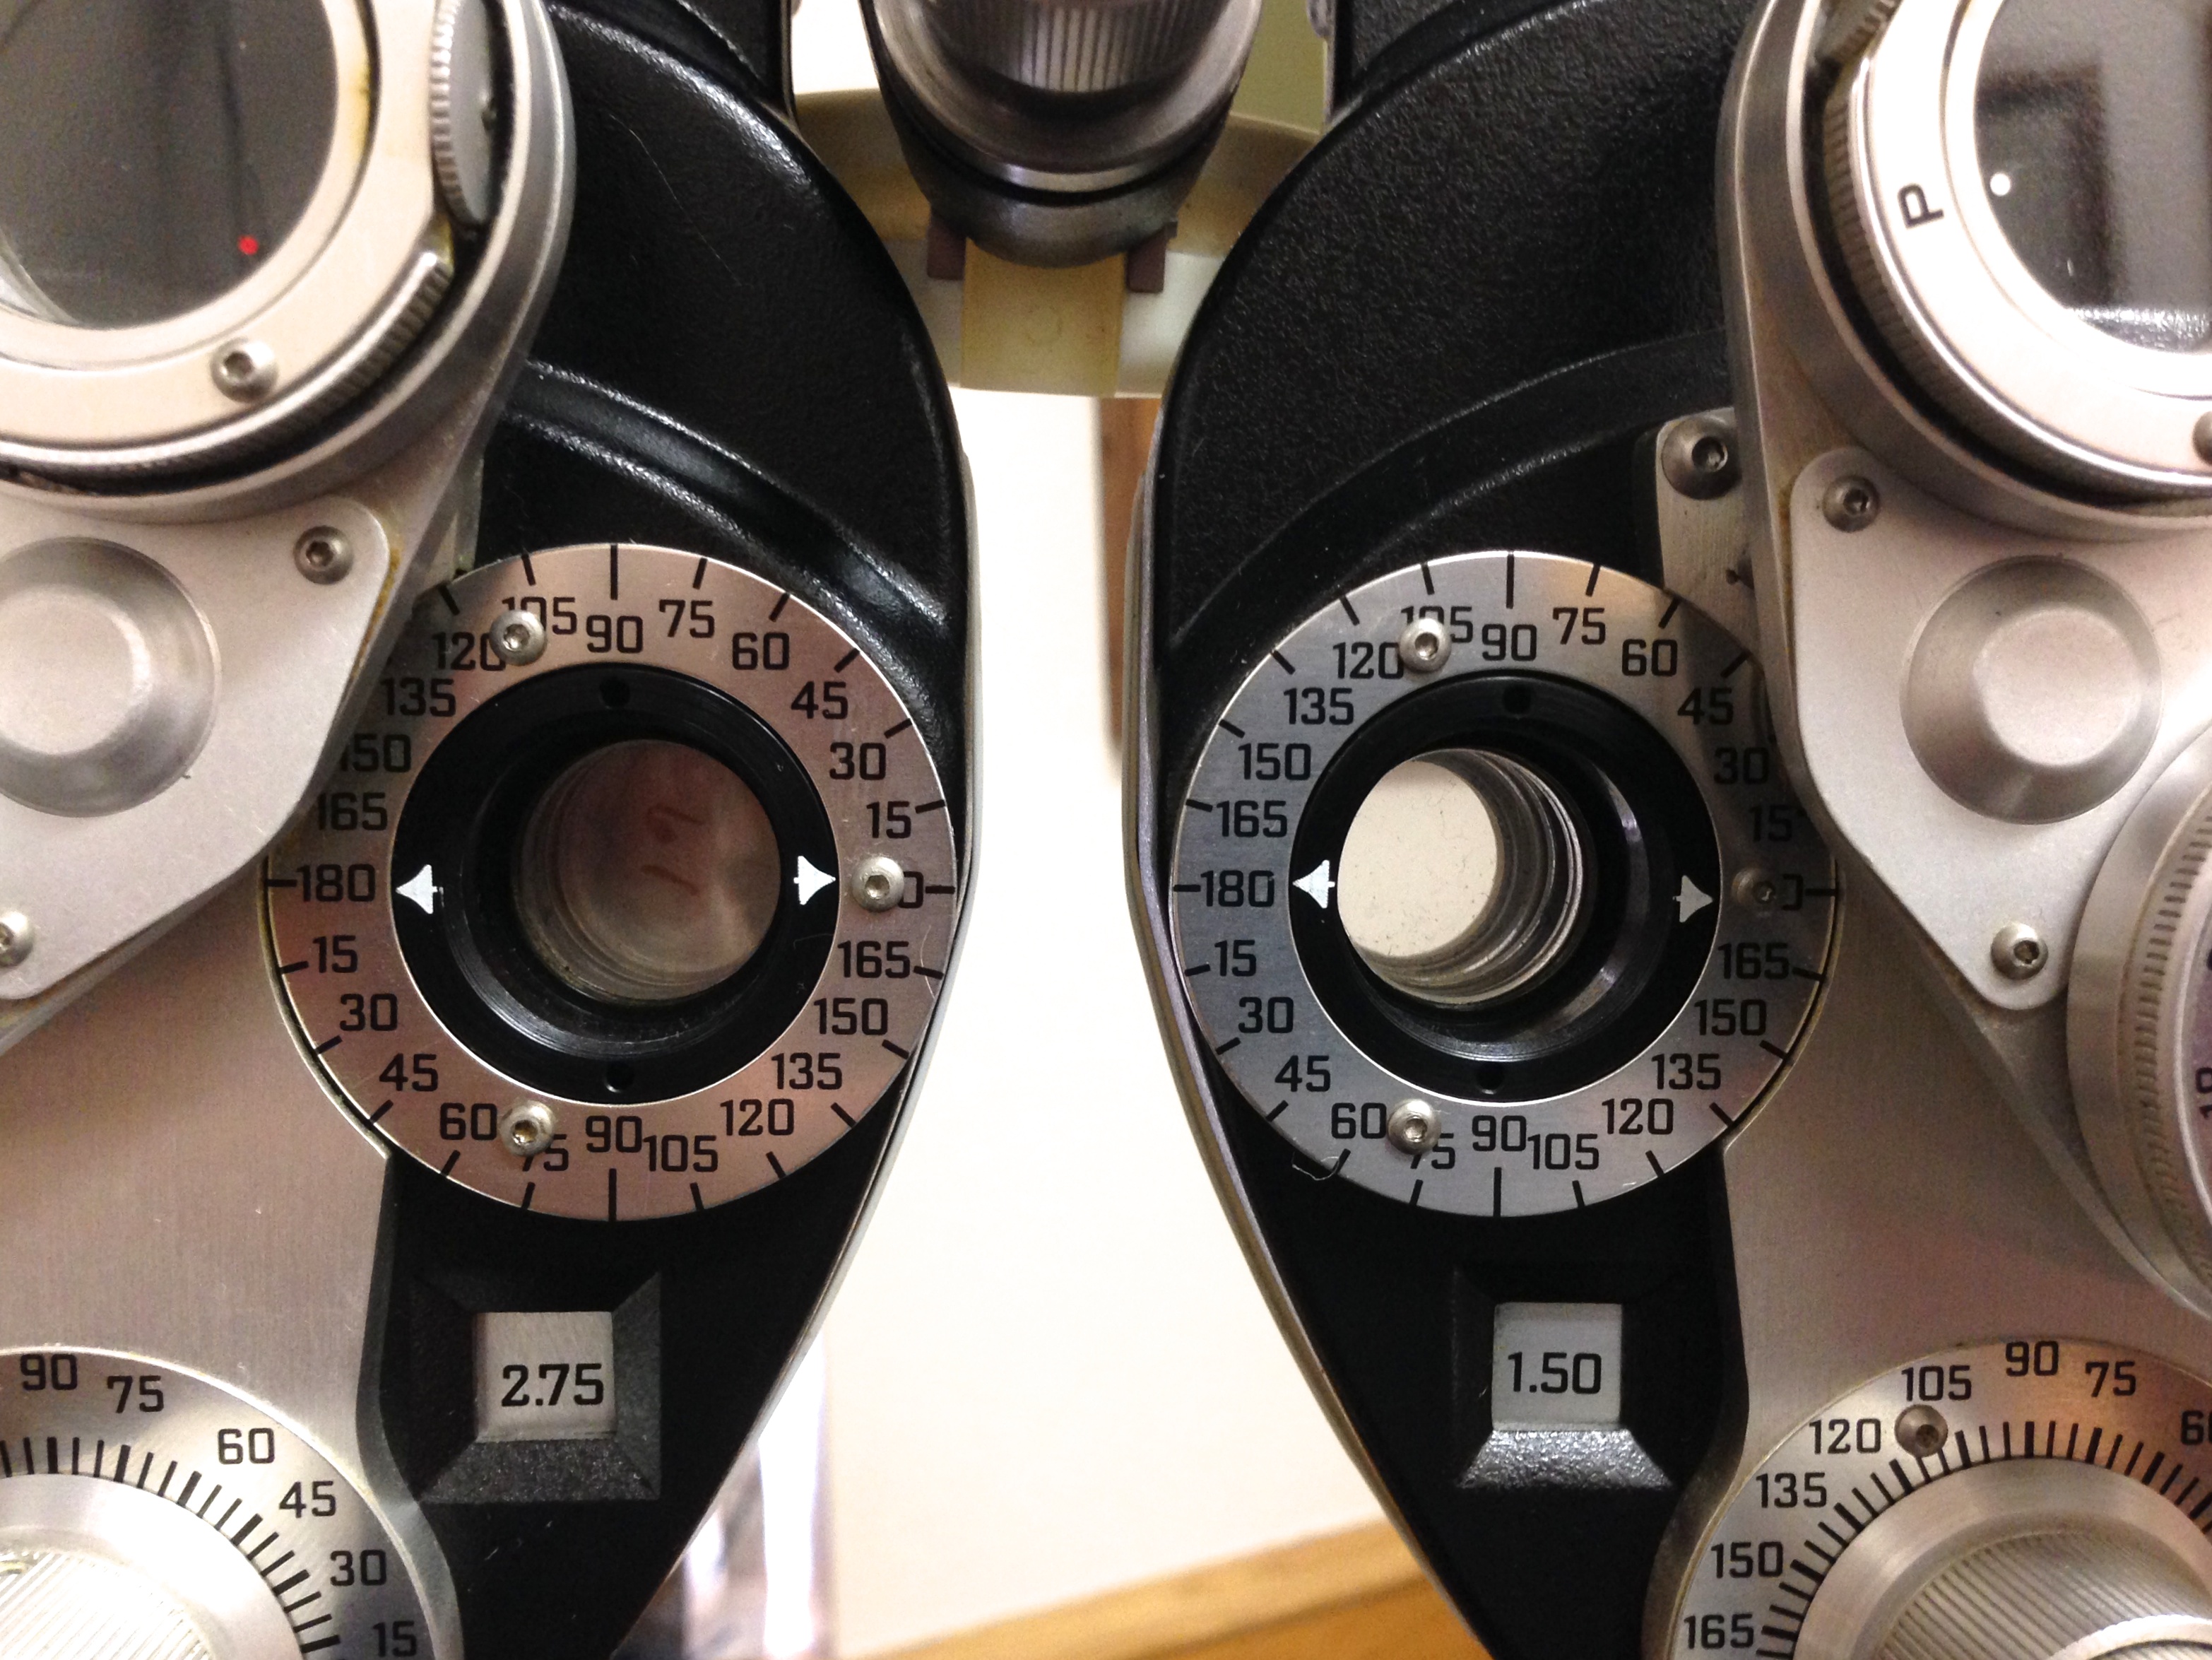
wheel, product, audio, rim, camera lens, 2014365, audio equipment